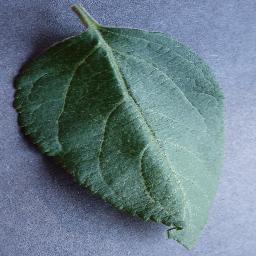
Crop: apple
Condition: healthy